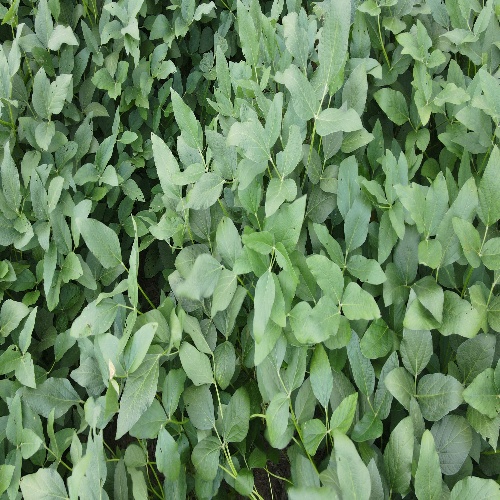
Label: Caterpillar